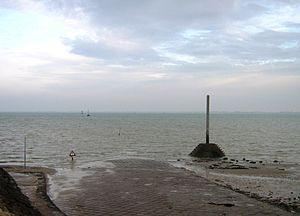
Vue à marée haute du passage du Gois reliant l'île de Noirmoutier en Vendée à la France, et pratiquable uniquement à marée basse.